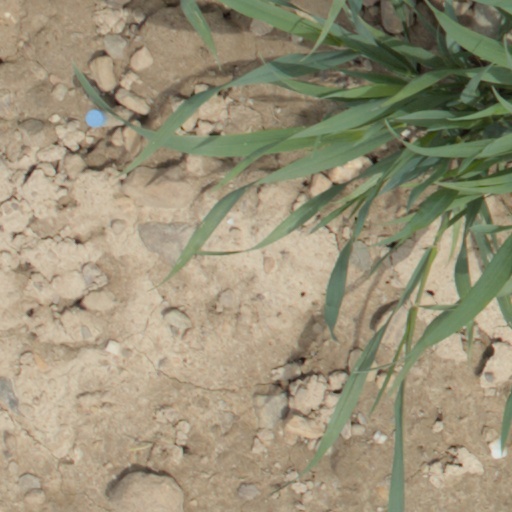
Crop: wheat